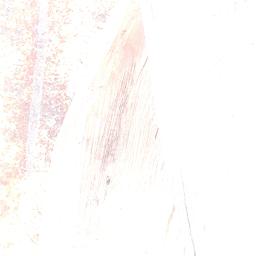
Label: BACTERIAL SOFT ROT